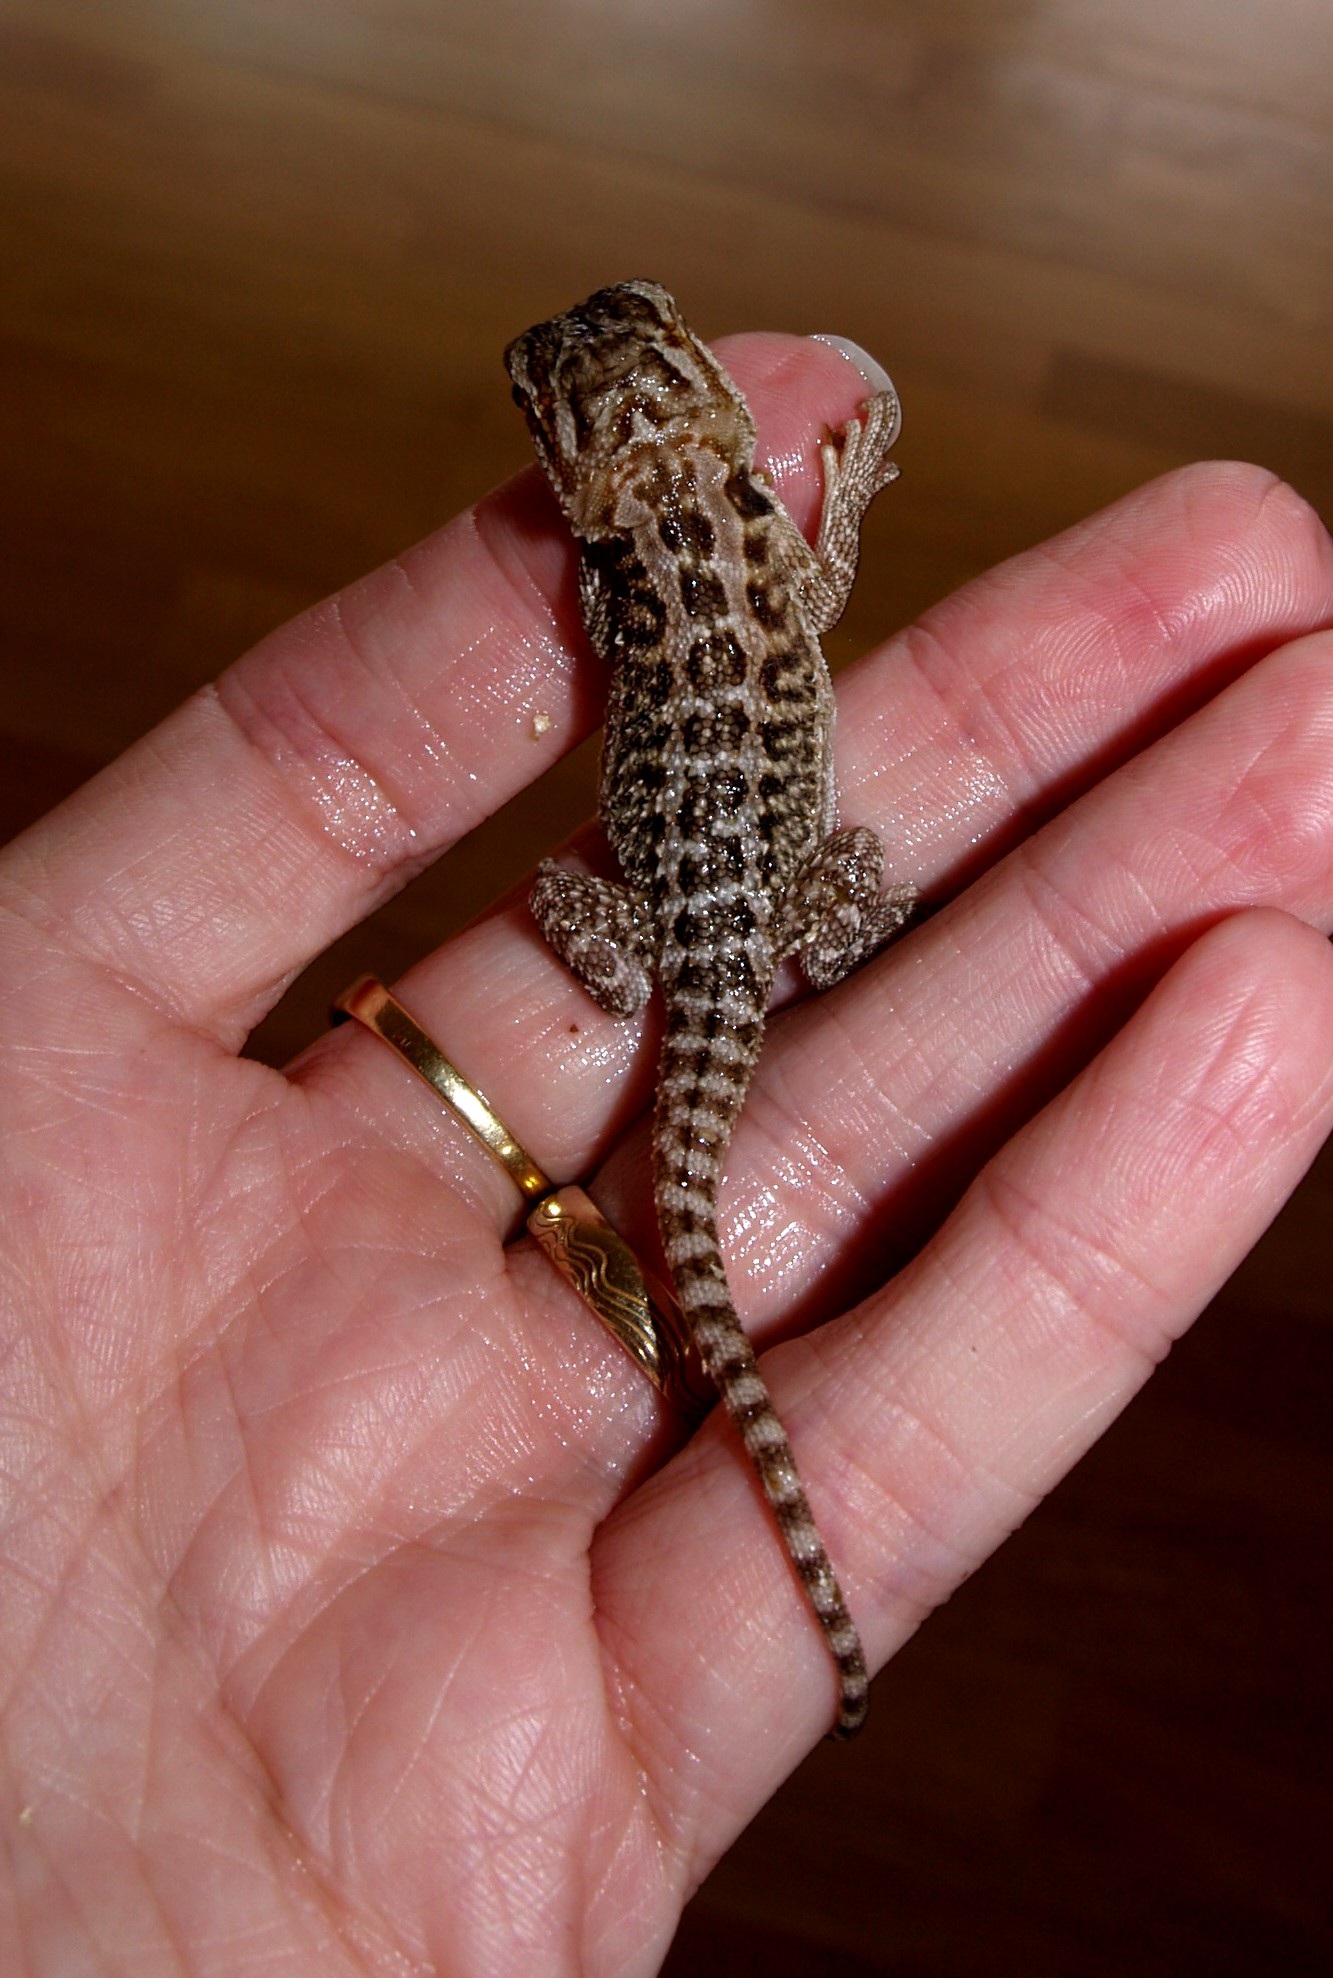
hand, young, finger, reptile, lizard, gecko, bearded dragon, animals, vertebrate, pogona vitticeps, scaled reptile